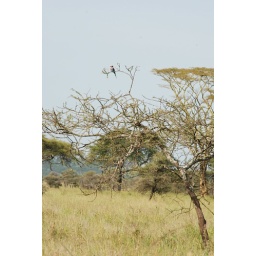
bird in tree